Marie Lachenal

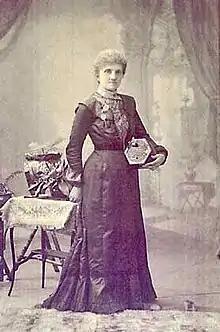
Marie Lachenal by her husband

Marie Lachenal (1848-1937) was an English concertina performer of classical music for Lachenal & Co., the concertina company that was run by her mother, Elizabeth Lachenal.